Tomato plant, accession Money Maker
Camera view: bottom (45 deg); turntable rotation: 270 degrees
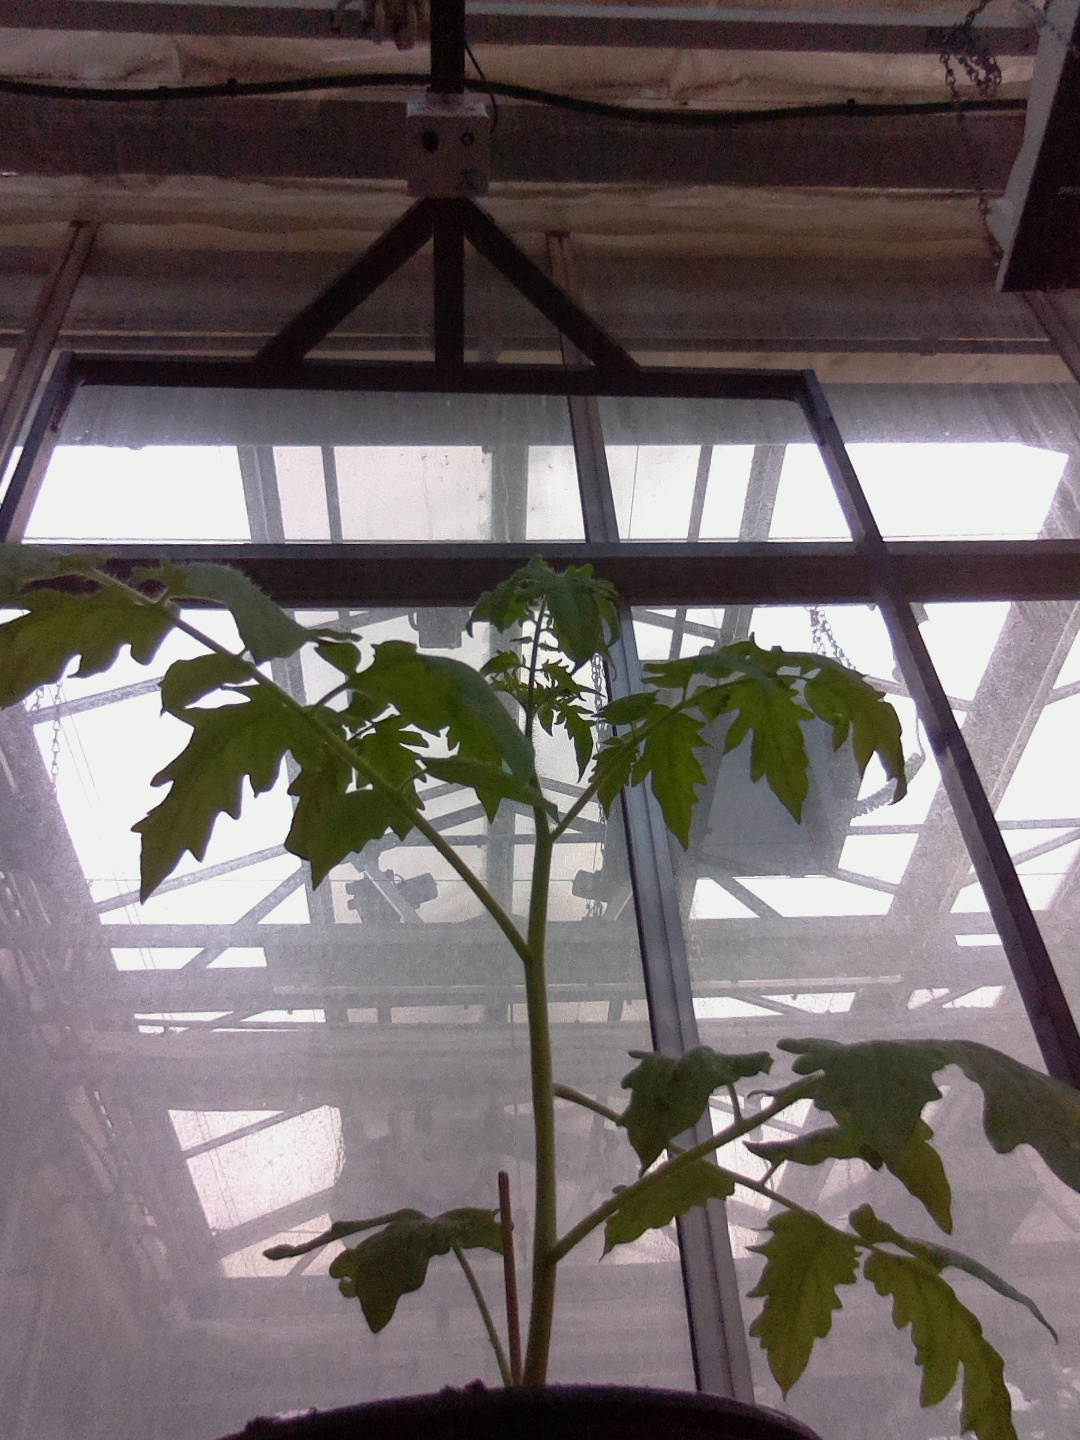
BBCH growth stage 13: 6 of true leaves visible